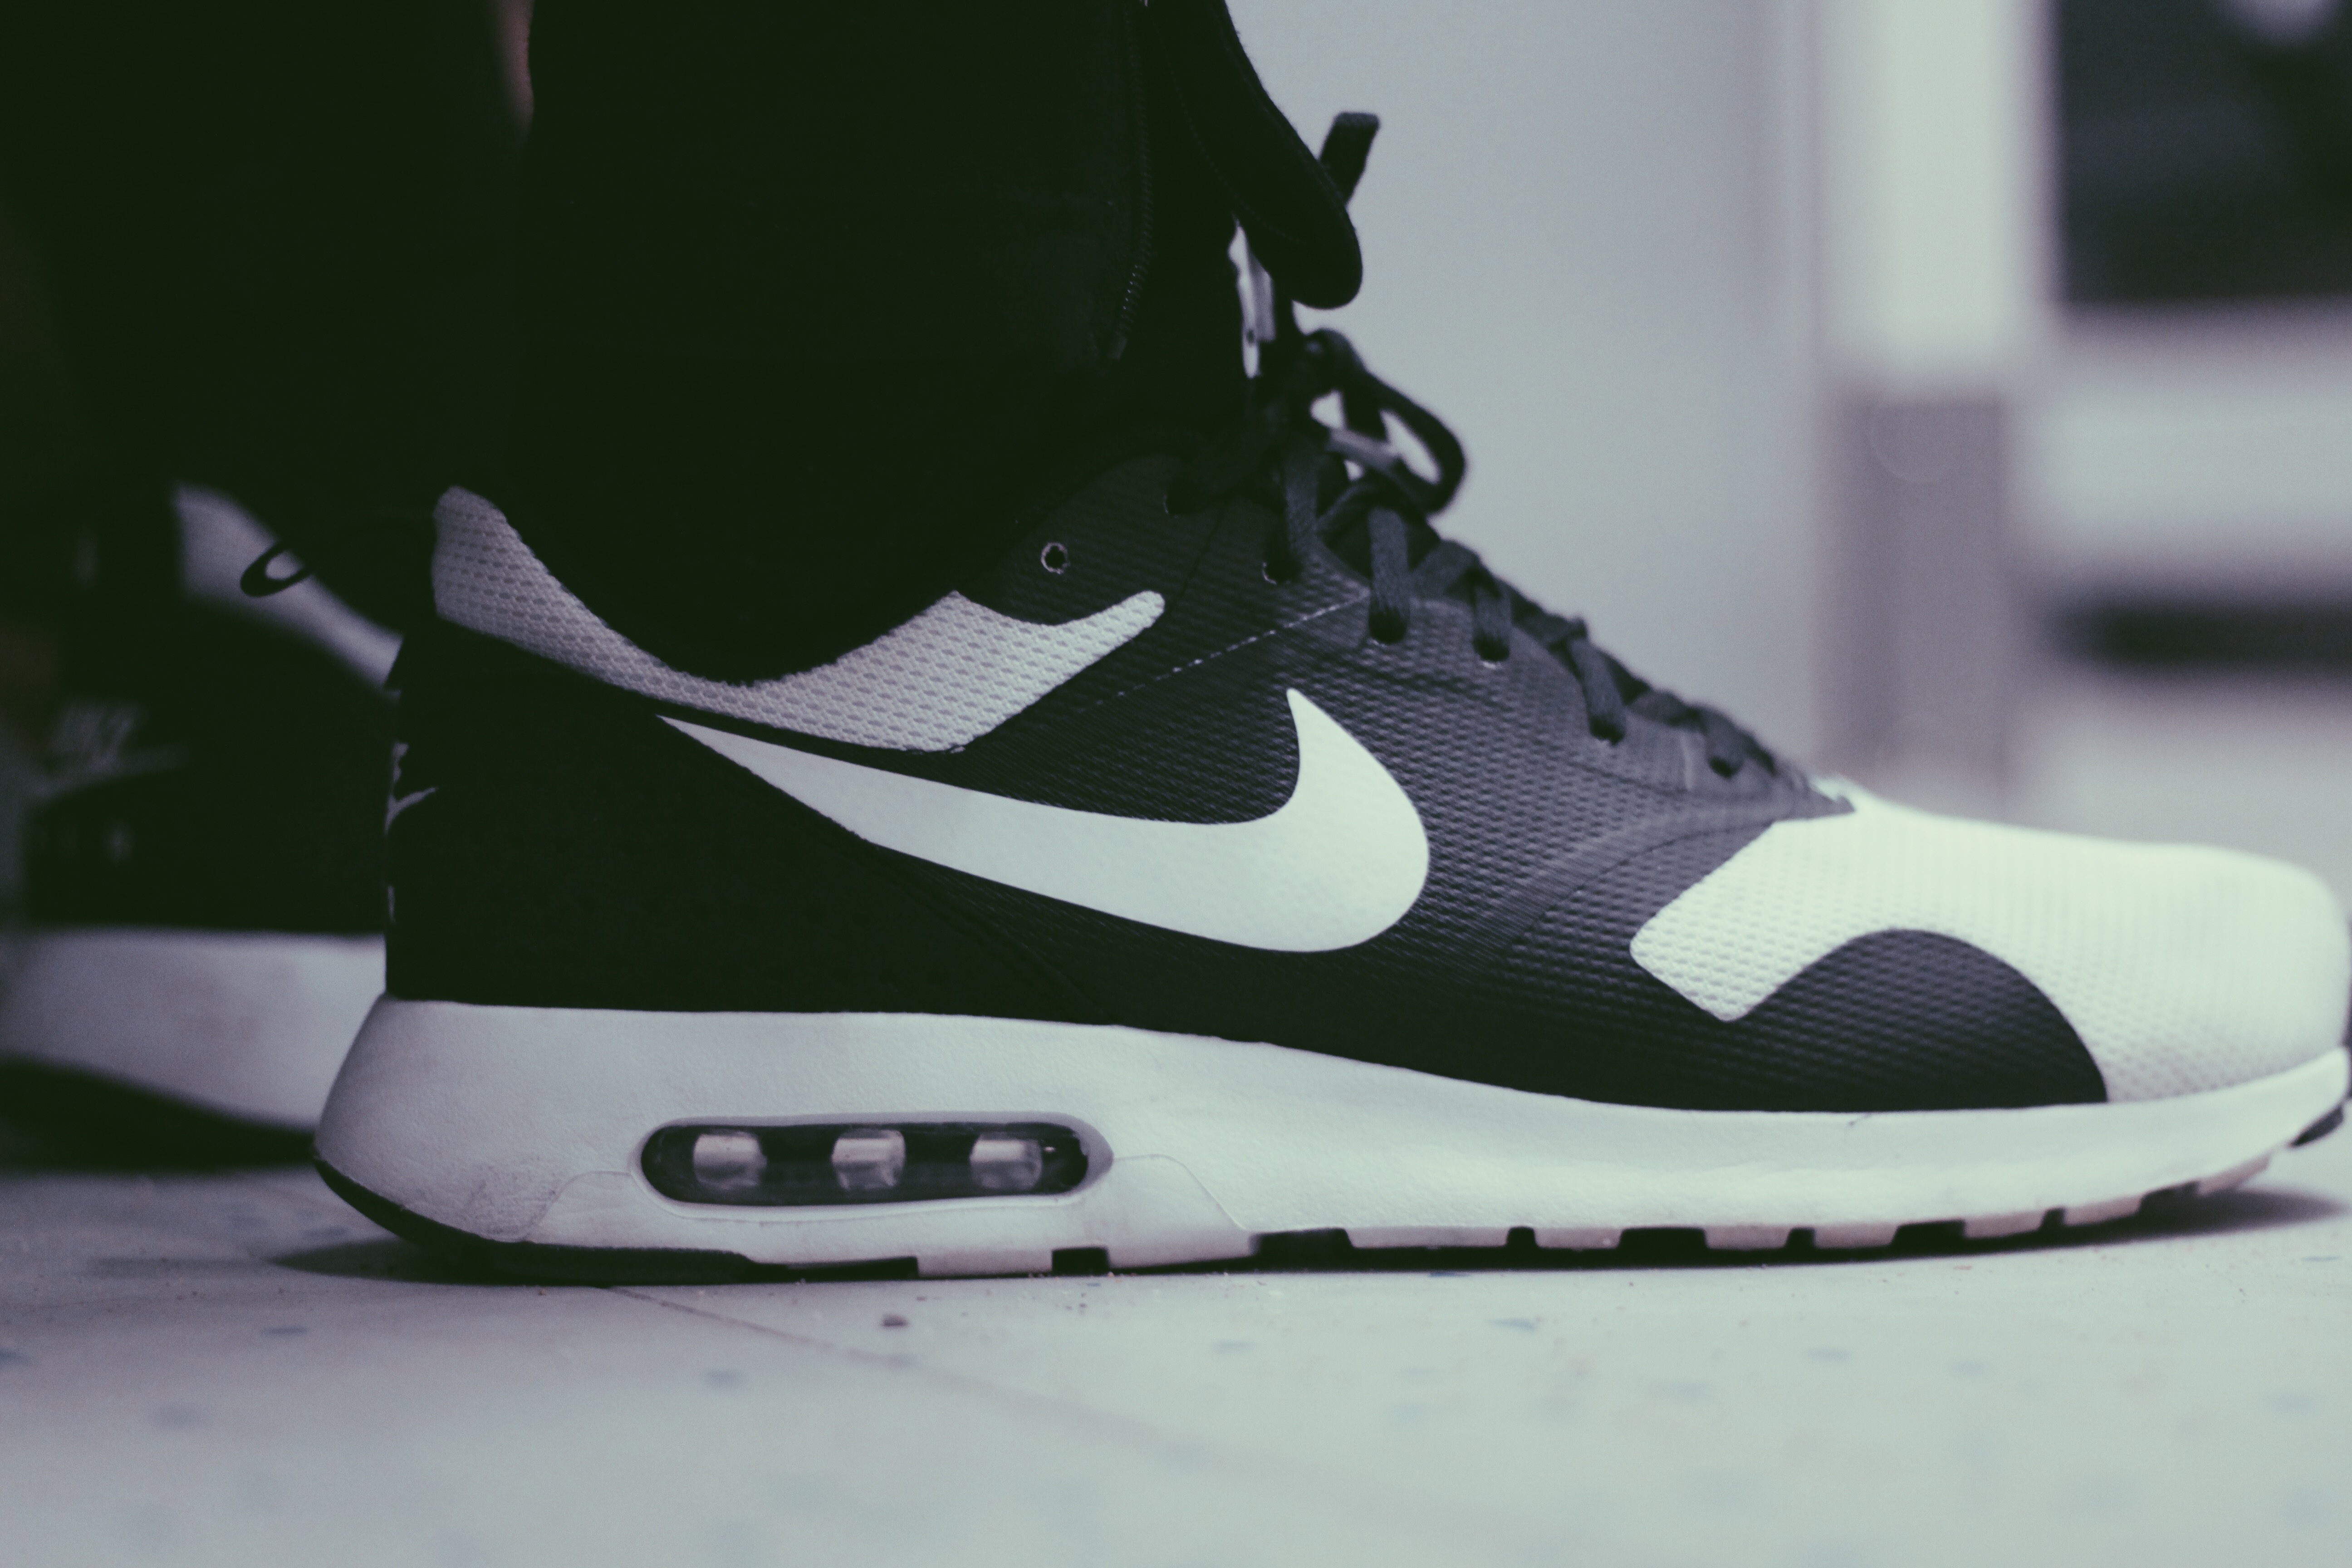
shoe, white, green, black, sneakers, footwear